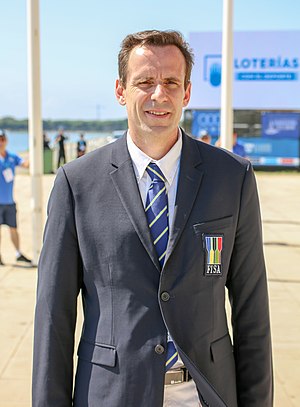
Jean-Christophe Rolland
Jean-Christophe Rolland (2018)
Jean-Christophe Rolland er en fransk tidligere roer og olympisk guldvinder.